Mobile County, Alabama

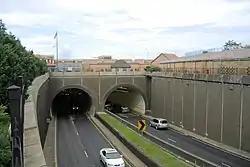
Interstate 10 entering the Wallace Tunnel in Mobile, Alabama.

Mobile County has a limited form of home rule and is governed by a three-member county commission. Each commissioner represents a single-member district and is elected by the voters of that district to serve a four-year term. Each commissioner has an equal vote on the commission. During an elected term, each commissioner serves as President of the Mobile County Commission for 16 months, beginning with the District 1 Commissioner.